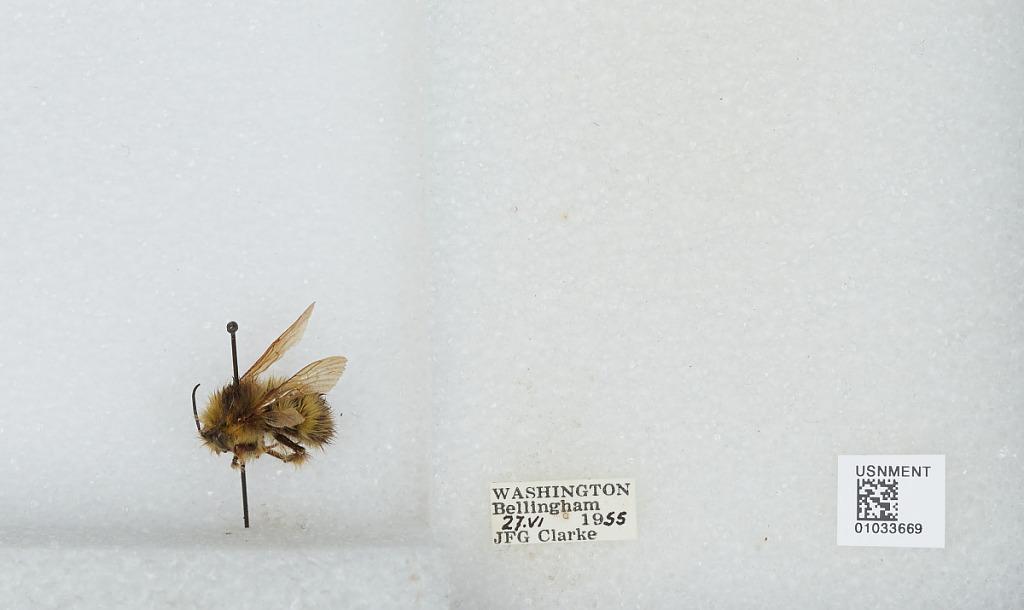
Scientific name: Bombus (Pyrobombus) sitkensis Nylander
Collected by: J. Clarke
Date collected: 1955-6-27
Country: United States
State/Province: Washington
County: Whatcom
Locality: Bellingham
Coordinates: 48.7503, -122.475